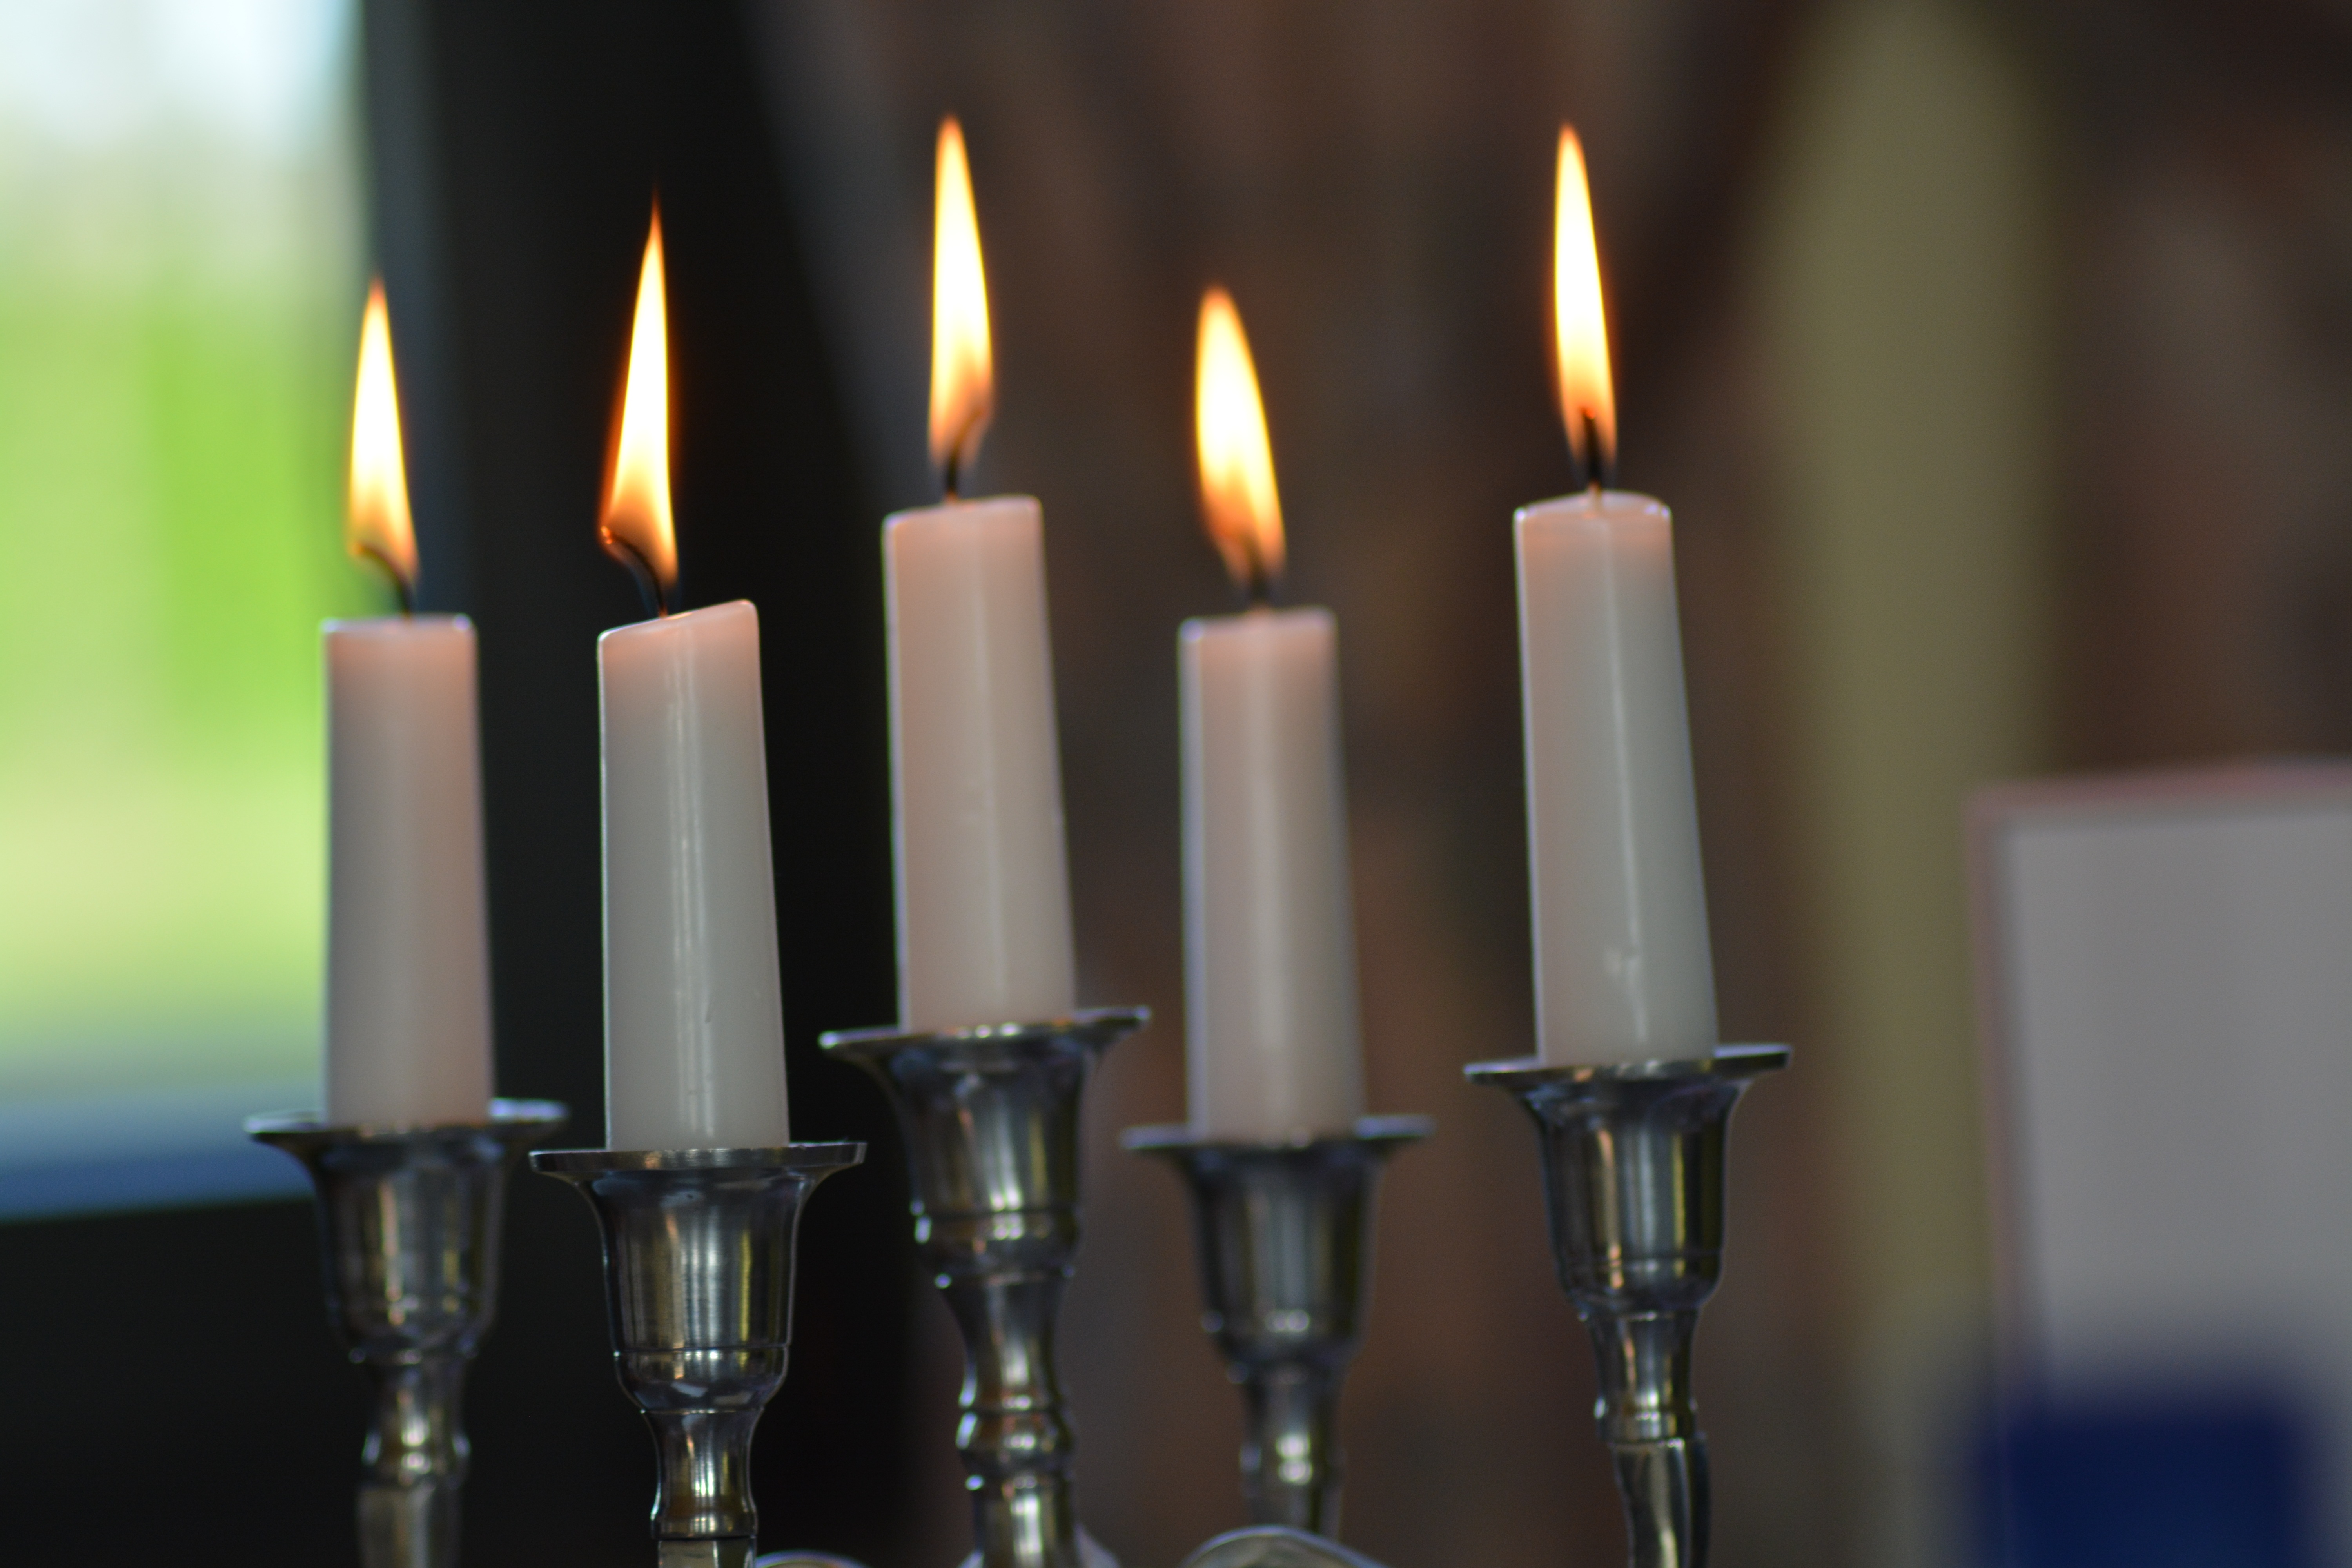
light, white, flame, fire, candle, lighting, decor, candlestick, candles, silver